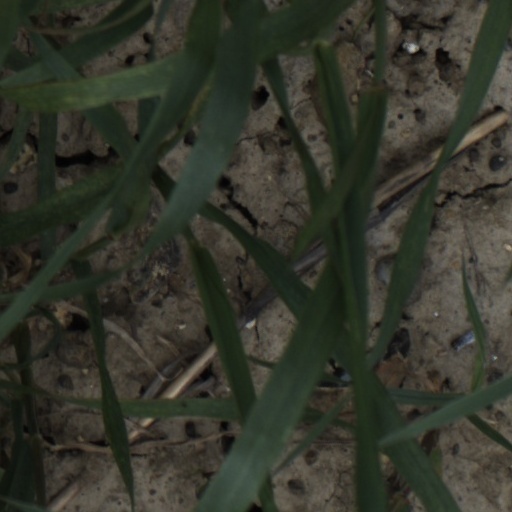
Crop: wheat